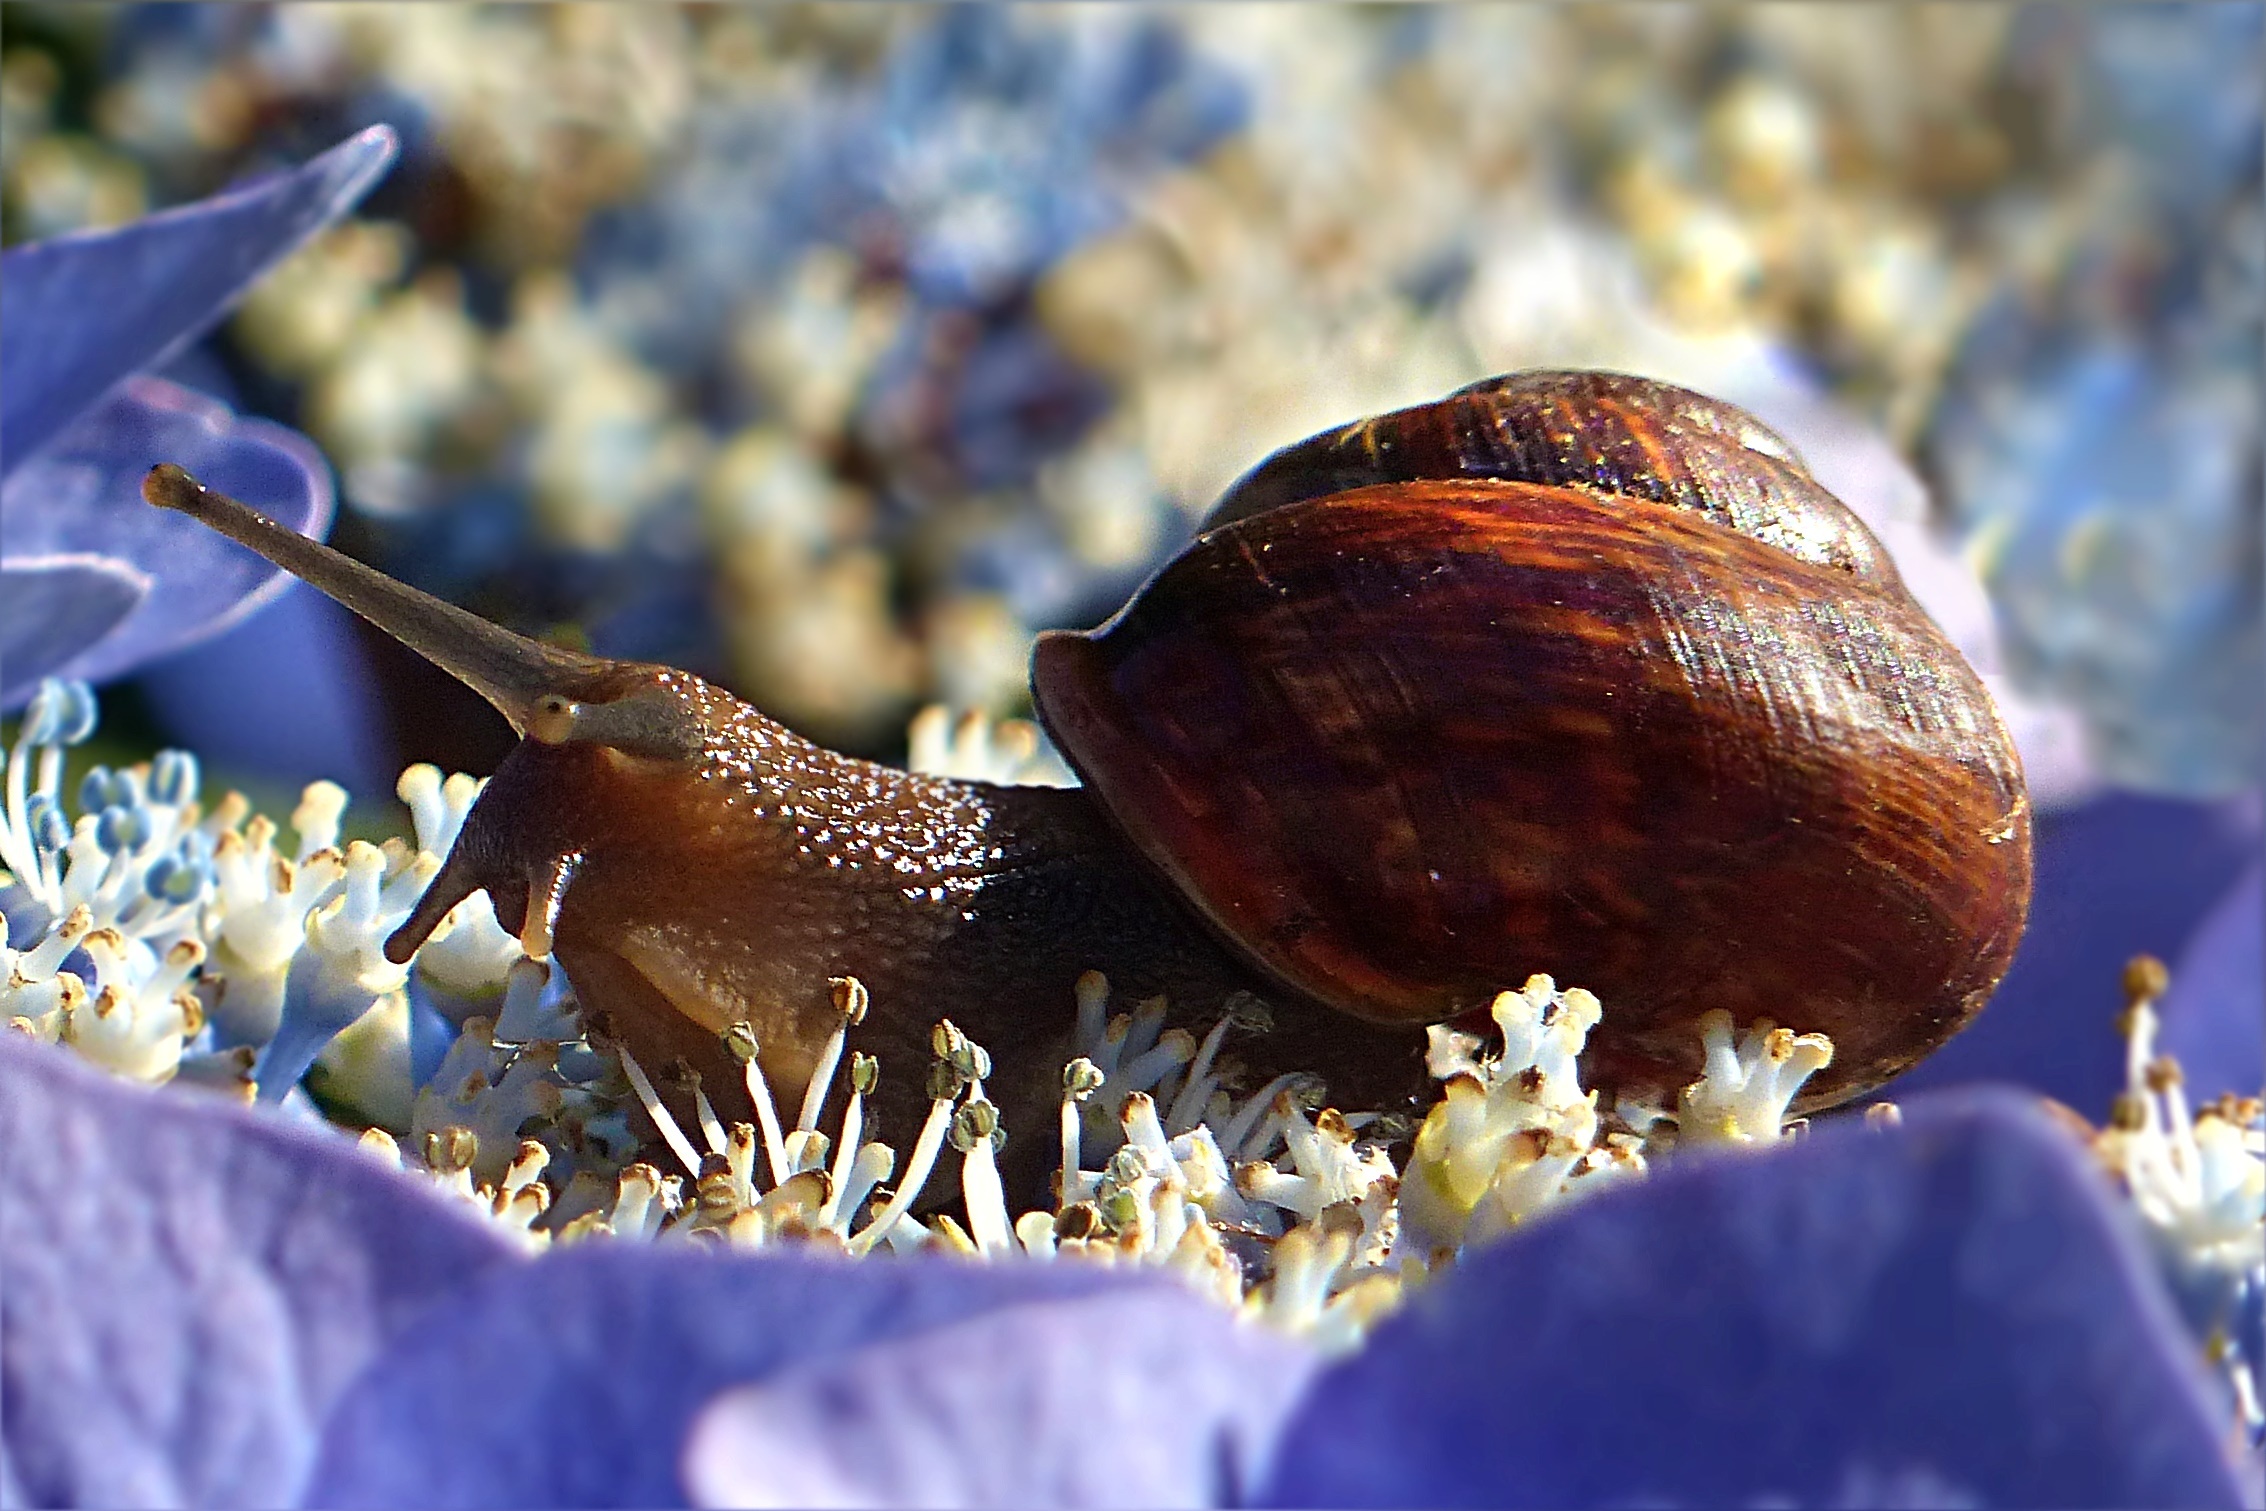
nature, flower, animal, biology, garden, fauna, shell, invertebrate, close up, mollusk, snail, molluscs, macro photography, sea snail, land snail, marine biology, snails and slugs